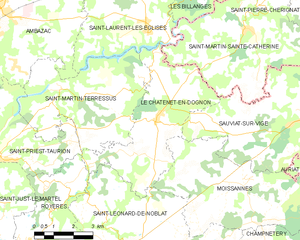
Carte des communes françaises Le Châtenet-en-Dognon